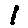
Label: 1